Alfred Le Chatelier

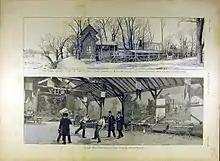
Exterior and interior of the duel location

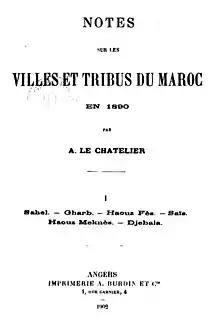
Cover page of "Notes sur les villes et tribus du Maroc en 1890" (1902)

Le Chatelier was a charter member of the Comité de l'Afrique française, a lobby group that was becoming active in the French Congo.